Vino cotto

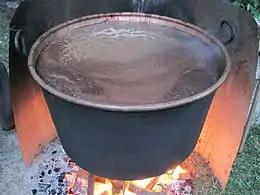
The copper cauldron where the must is boiled

The raw material comes from any of the red and white grapes of the region, particularly damaged bunches, and may include the pomace left over from normal winemaking. Thus it is a way to ensure that none of the harvest is wasted. This material is crushed and cooked in a large cauldron over a fire for 24 hours, which gives its characteristic aromas. Traditionally two men attended it, taking turns to sleep and constantly stirring and skimming off the scum that formed on the surface. The must is cooked until a half or a third of the volume remains, depending on how sweet it is to be. In the Marche some add a quince for every quintal of must to flavor the drink. Once cooled, the must is transferred to oak or chestnut casks where it is left to ferment. It is racked off the lees once or twice.